Ulysses Bloodstone

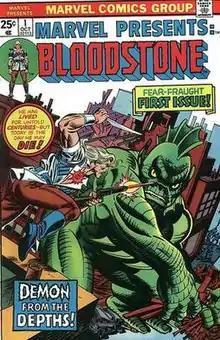
Cover to Marvel Presents: Bloodstone #1, October 1975

In the Hyborian Age, a meteorite landed on Earth in Northern Vanaheim on the European continent, circa 8250 B.C. It was controlled by an evil extra-dimensional entity called the Hellfire Helix, which wanted to conquer the world. To that end, it sent its agent, Ulluxy’l Kwan Tae Syn, to get the meteorite and find a host for it. However, a local human hunter/gatherer found the rock, and fought Ulluxy’l Kwan Tae Syn. In the fight, the meteor was smashed, a part of it (also called the Bloodgem) was imbedded in the human's chest, and the explosion killed the human's tribe. The human vowed revenge on Ulluxy’l Kwan Tae Syn. Because of the gem in his chest, he became immortal, and later became known as Ulysses Bloodstone.